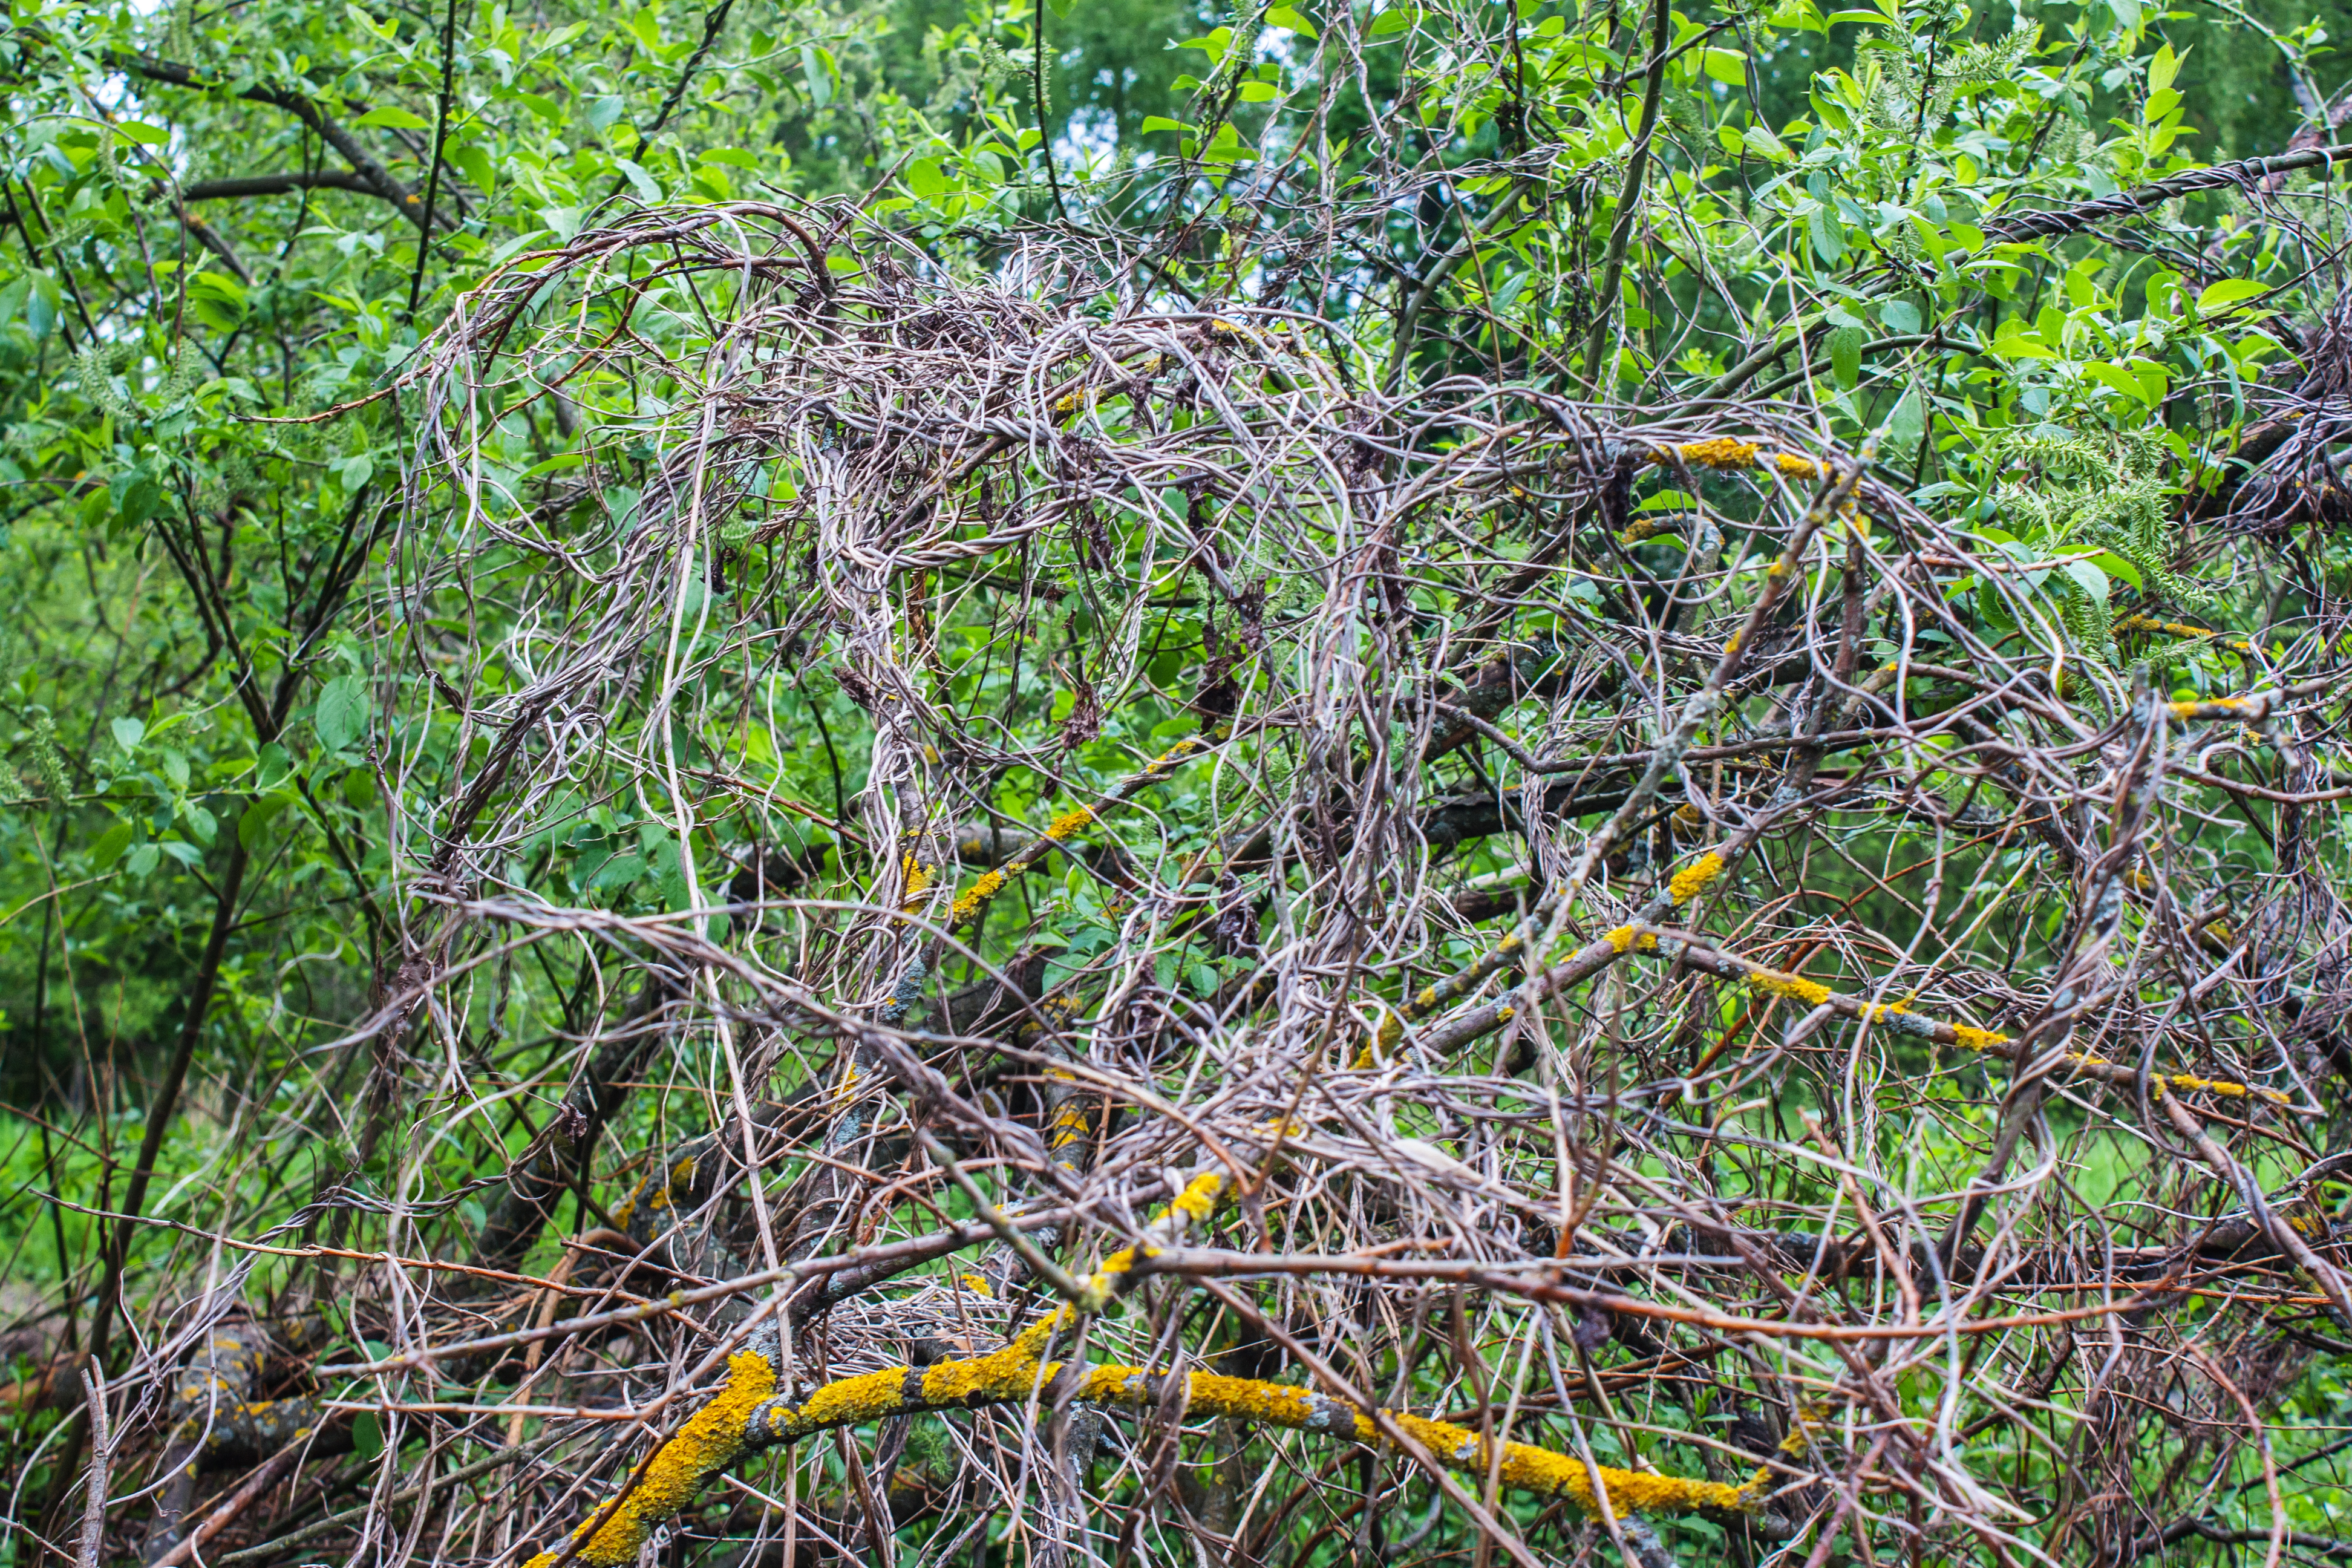
bush, tree, vegetation, plant, branch, biome, woody plant, plant community, forest, terrestrial plant, grass, twig, jungle, wildlife, flower